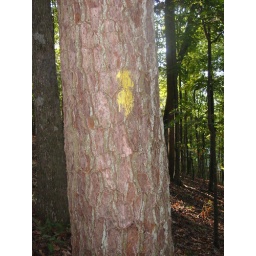
Hiked in on the Homestead trail. Long walk in the forest once you get beyond the lake area.